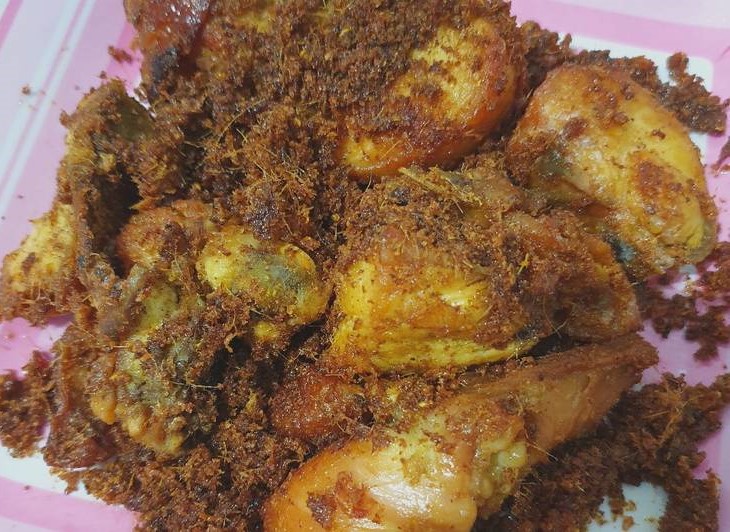
Label: ayam_goreng